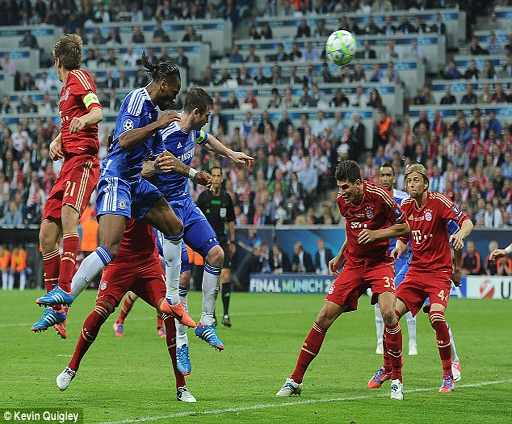
heartbreak : footballer scores the equaliser against football team in triumph last may